San Michele al Pozzo Bianco

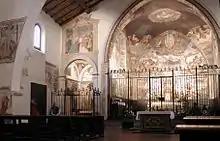
Interior

San Michele al Pozzo Bianco is a church in the upper town of Bergamo, on a small piazza of the same name, near Porta Sant'Agostino, on Via Porta Dipinta. The church is now in a corner next to the frescoed house of the vicar, entered by a large rounded arch. The vicar's house has an external fresco attributed to Giacomo Scanardi.